Ulyanovsk Oblast

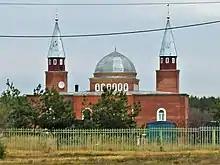
Mosque in Ulyanovsk

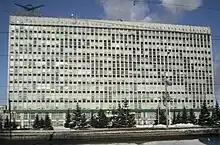
The headquarters of UAZ, now Sollers JSC Corporation

Ulyanovsk Oblast has an abundance of land, water, forest, and mineral resources. Ulyanovsk Region also has substantial reserves of other raw materials used in industry, such as various kinds of sand, cement materials, clays, and peat. One of the largest quartz sand deposits in the CIS, the Tashlinskoe deposit, is located in the region.